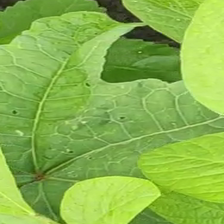
Weed species: Little_Mallow(Malva parviflora)